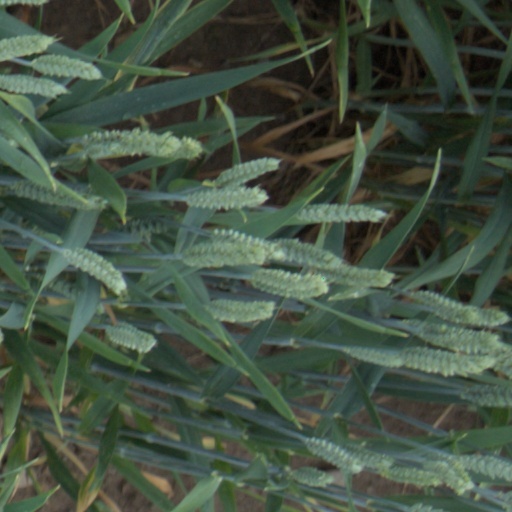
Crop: wheat